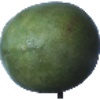
Label: Mango 1